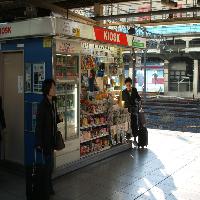
Weather: sun or clear